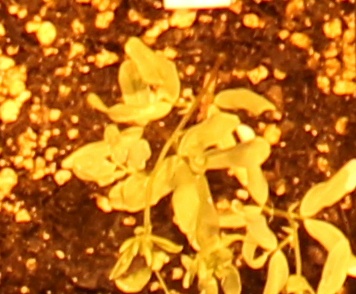
Label: Lentil